Thomas A. Stewart (politician)

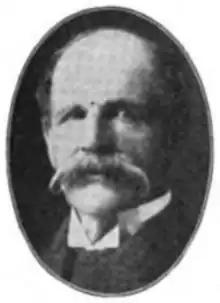

Born in Verona, Wisconsin, Stewart studied at the Northwestern Business College and University of Wisconsin. He was a farmer and stock raiser, and he married Jessie Rutherford (1850–1913) of Verona. He served on the Dane County Board of Supervisors and in local government. He served in the Wisconsin State Assembly from 1907 to 1911 and again from 1913 to 1915 as a Democrat. He died in Verona, Wisconsin.